Moe Goes from Rags to Riches

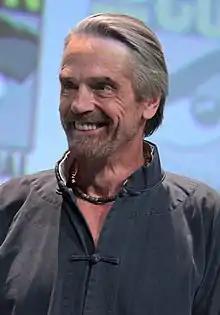
Guest star Jeremy Irons provided the voice of the rag.

The episode was written by Tim Long. It was first announced to the press at San Diego Comic-Con on July 23, 2011, during a panel with the producers of "The Simpsons". The plot is similar to the film "The Red Violin", which tells the story of a mysterious violin and its many owners over a period of several hundred years. English actor Jeremy Irons guest starred in the episode as the voice of the rag. He received the offer over a telephone call, and later told the press that "I was delighted to do it and I was honored to be asked." In an interview with "The Daily Telegraph", Irons commented that when he first received the script, "it said, 'The Bar Rag speaks in a very sonorous voice.' And then it said in brackets, 'Think Jeremy Irons.'" He recorded his lines during the summer of 2011.